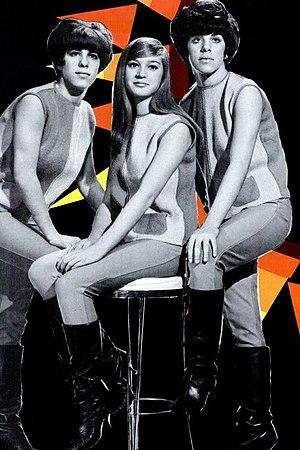
Les Shangri-Las est un groupe vocal féminin des années 1960.